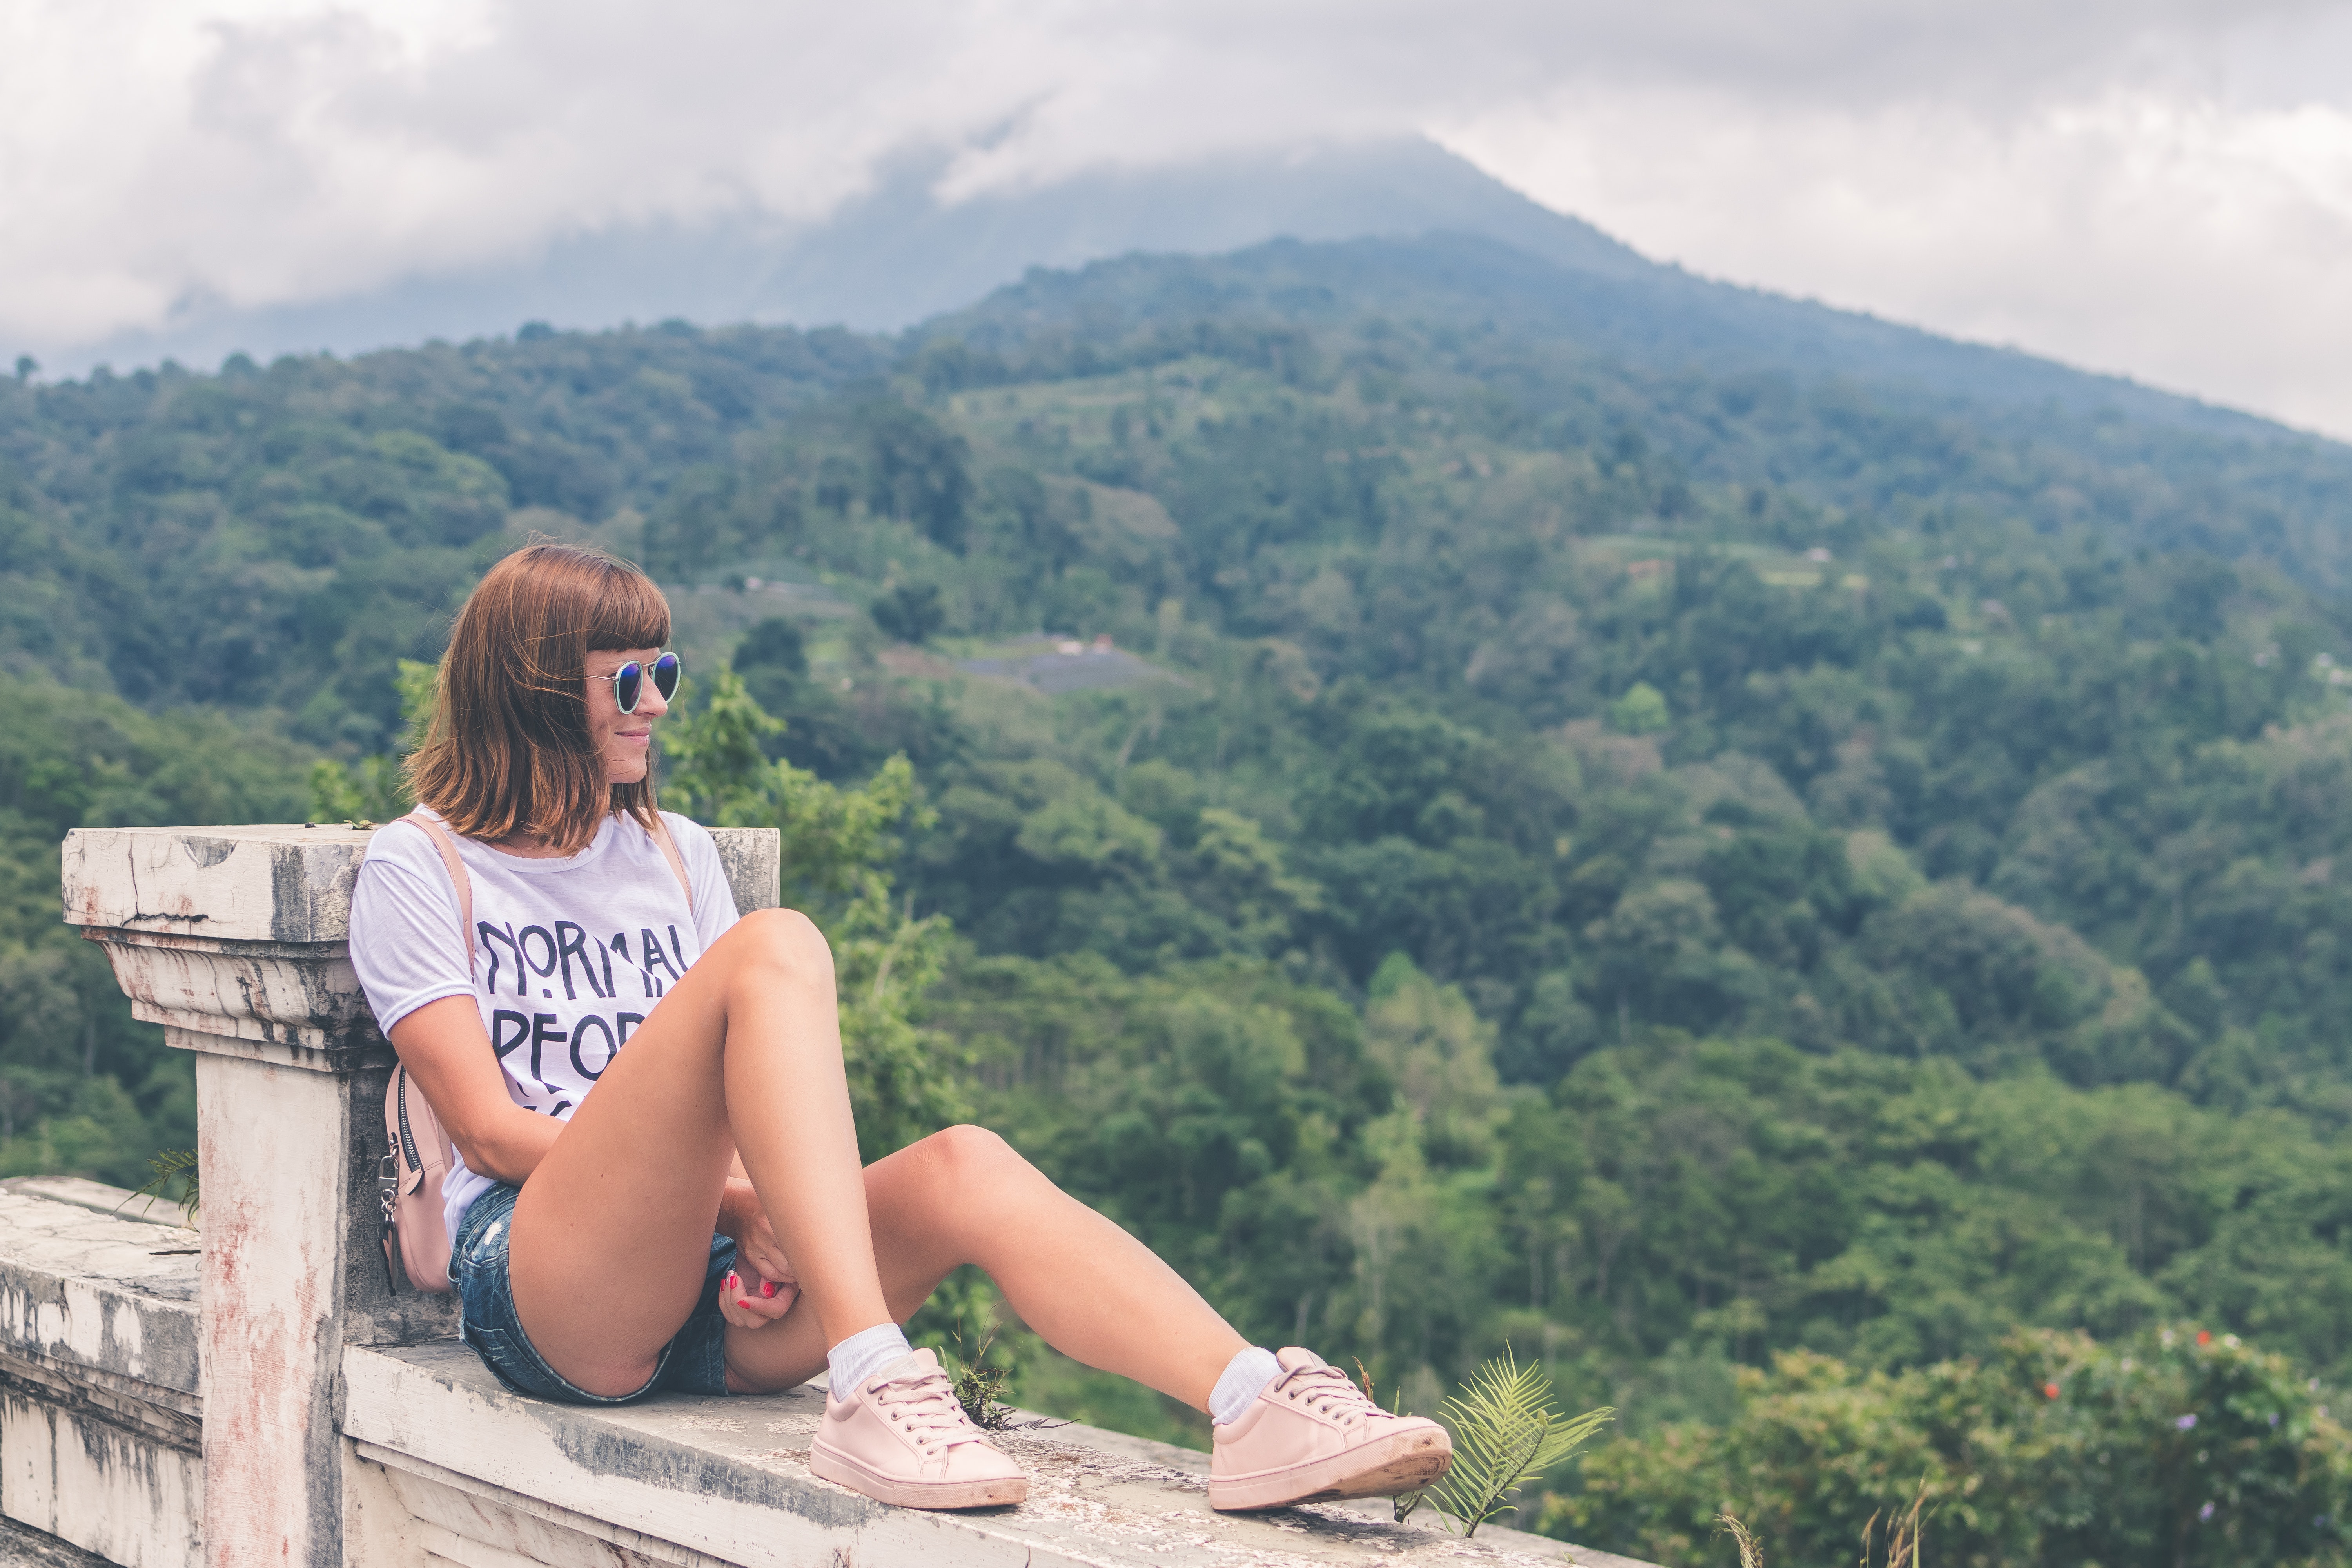
mountainous landforms, beauty, sky, mountain, sitting, vacation, tourism, summer, hill station, hill, tree, leg, leisure, footwear, travel, photography, long hair, cloud, mountain range, landscape, rock, mount scenery, plant, sea, happy, human leg, shoe, forest, brown hair, ridge, black hair, terrain